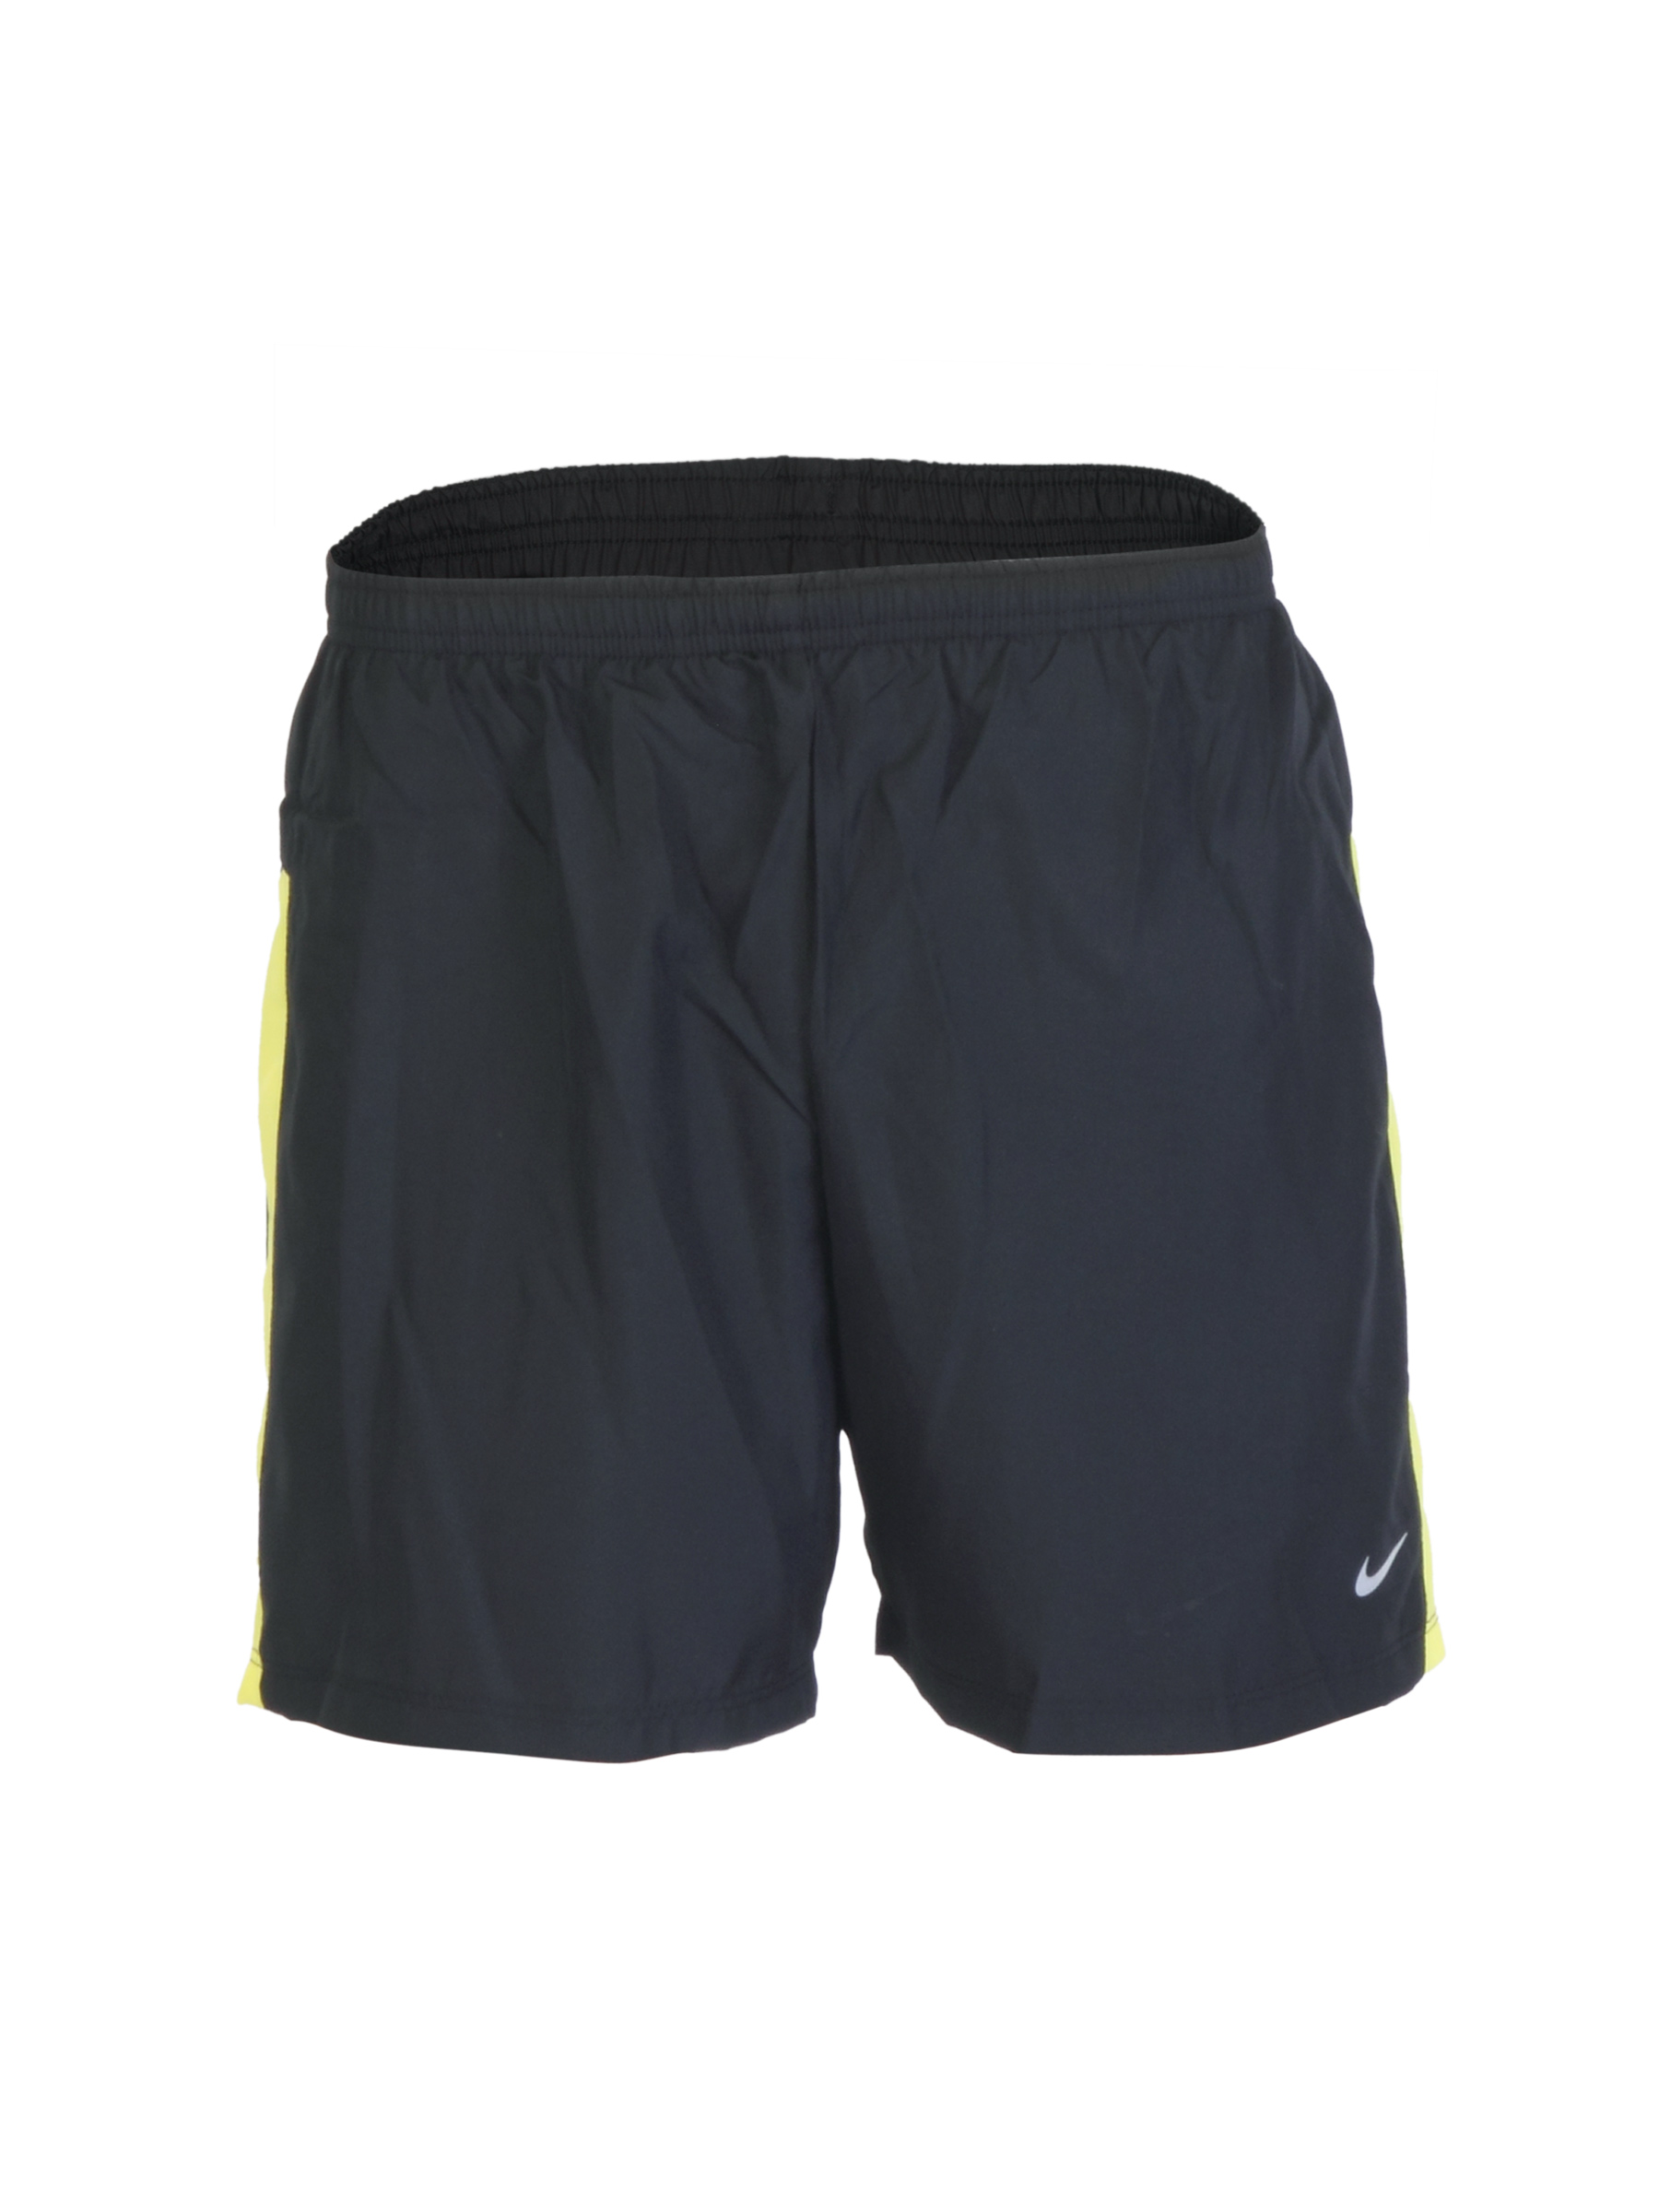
Nike Men Running Black Shorts
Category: Apparel / Bottomwear / Shorts
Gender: Men
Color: Black
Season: Summer 2012
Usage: Sports